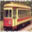
Label: streetcar